Papal household

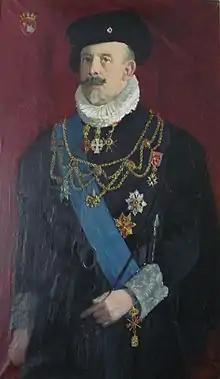
Christopher, Count de Paus (1862–1943), in the court dress of a papal chamberlain; he was a chamberlain to popes Benedict XV, Pius XI and Pius XII

The papal household or pontifical household (usually not capitalized in the media and other nonofficial use), called until 1968 the Papal Court ("Aula Pontificia"), consists of dignitaries who assist the pope in carrying out particular ceremonies of either a religious or a civil character.